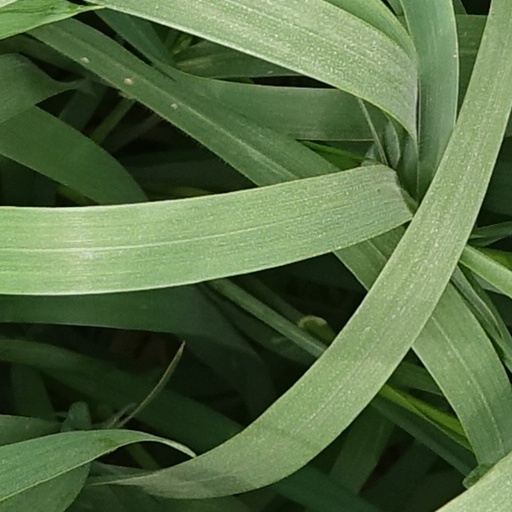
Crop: wheat